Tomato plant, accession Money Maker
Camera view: horizontal (90 deg, fisheye); turntable rotation: 90 degrees
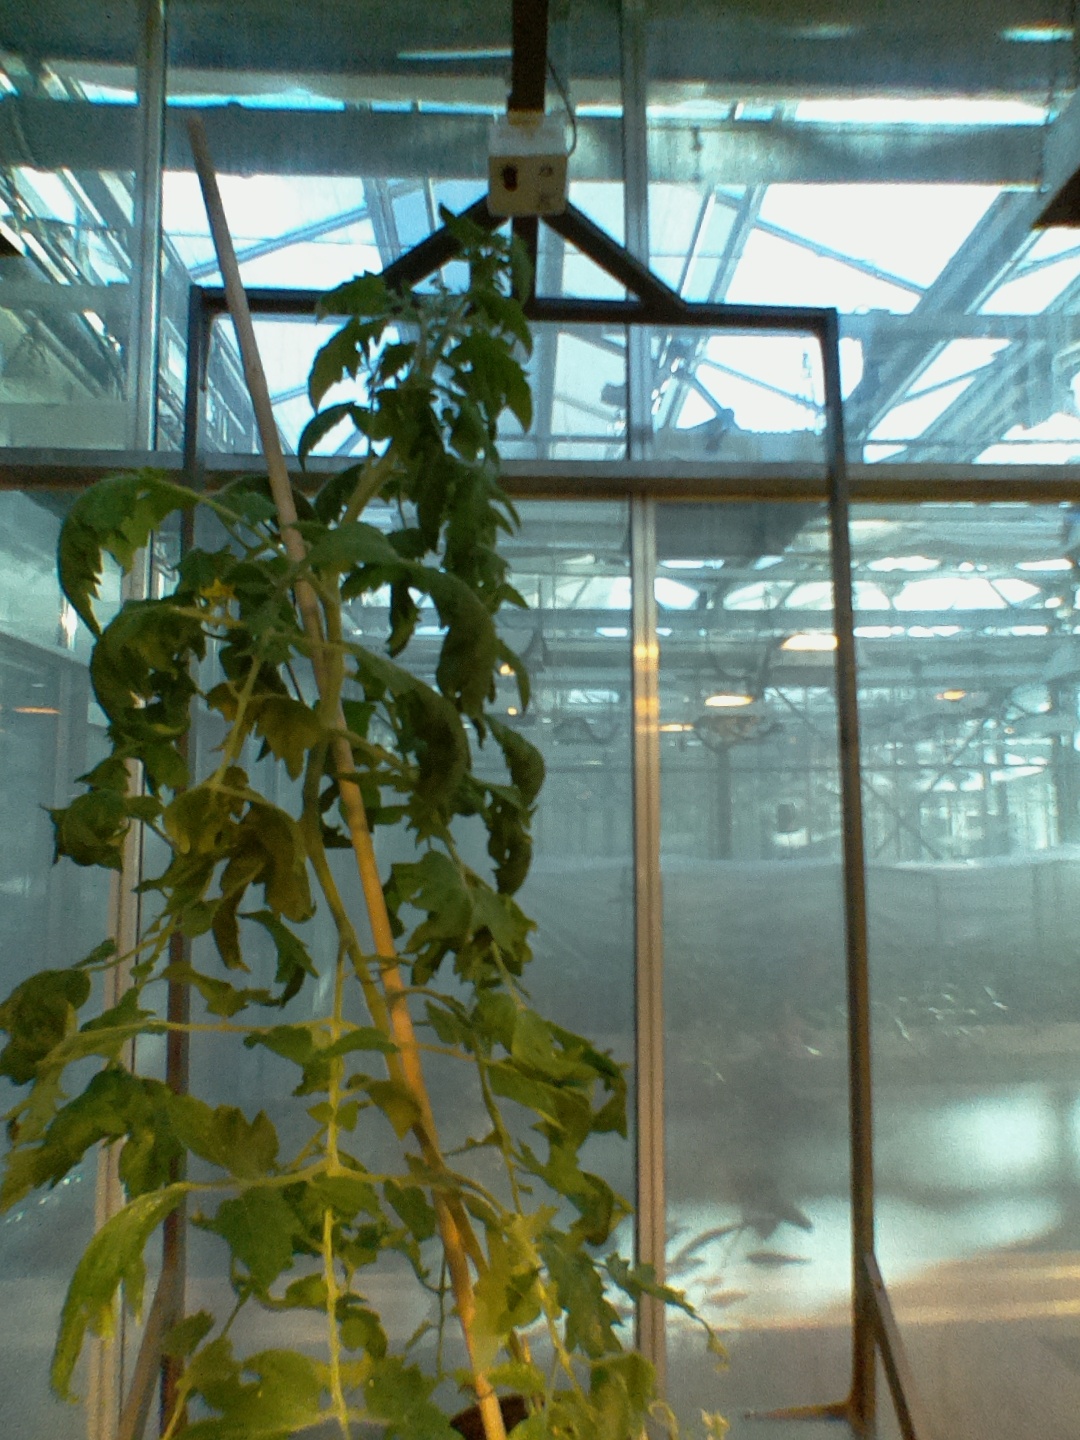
BBCH growth stage 67: Full flowering, 70%-80% of flowers open, more petals falling